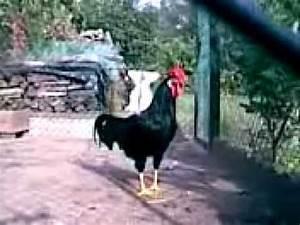
chicken